Mammal (film)

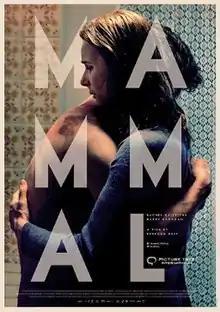
Film poster

Mammal is a 2016 Irish-Luxembourgish-Dutch drama film directed by Rebecca Daly, who co-wrote the screenplay with Glenn Montgomery. Starring Rachel Griffiths and Barry Keoghan, the cast also includes Michael McElhatton, Nika McGuigan, and Johnny Ward in supporting roles. It was shown in the World Cinema Dramatic Competition section at the 2016 Sundance Film Festival.